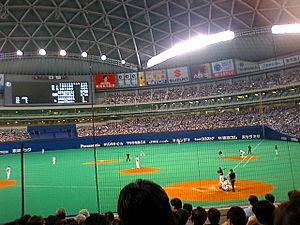
Le Nagoya Dome, construit en 1997, est un stade de baseball situé dans la ville de Nagoya au Japon. Il peut accueillir 40 500 spectateurs, et sert pour les matches à domicile des Chunichi Dragons. Il a parfois servi aux équipes des Orix Blue Wave et des Ōsaka Kintetsu Buffaloes.